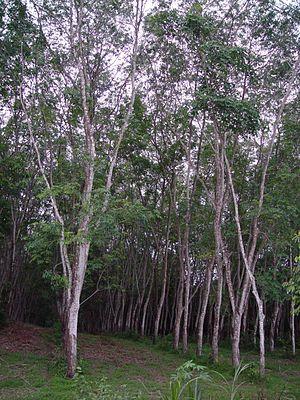
L'histoire de la culture de l'hévéa, rythmée par une série d'inventions créant toutes sortes de produits utiles en Europe, s'est traduite par une profonde redistribution des cartes mondiales, le monopole des forêts amazoniennes étant concurrencé par des plantations anglaises en Malaisie et en Afrique, ou françaises en Indochine, puis par l'apparition de millions de petites exploitations familiales en Thaïlande et en Indonésie, transformant les structures sociales de ces deux pays.
L’arbre à caoutchouc, l’hévéa ou l’hévéa du Brésil est une espèce d’arbres, du genre Hevea de la famille des Euphorbiaceae. On en extrait un latex qui est utilisé pour être transformé en caoutchouc.